Relative species abundance

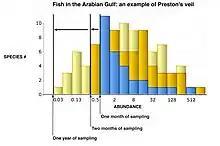
Figure 6. An example of Preston's veil. Fish species abundances sampled using repeated trawling over a one-month (blue bars), two month (gold bars) and one-year period (yellow). One year of sampling indicates that the fish community is log-normally distributed. (derived from Magurran 2004)

Using several data sets (including breeding bird surveys from New York and Pennsylvania and moth collections from Maine, Alberta and Saskatchewan) Frank W. Preston (1948) argued that species abundances (when binned logarithmically in a Preston plot) follow a normal (Gaussian) distribution, partly as a result of the central limit theorem (Figure 4). This means that the abundance distribution is lognormal. According to his argument, the right-skew observed in species abundance frequency histograms (including those described by Fisher "et al." (1943)) was, in fact, a sampling artifact. Given that species toward the left side of the "x"-axis are increasingly rare, they may be missed in a random species sample. As the sample size increases however, the likelihood of collecting rare species in a way that accurately represents their abundance also increases, and more of the normal distribution becomes visible. The point at which rare species cease to be sampled has been termed "Preston's veil line". As the sample size increases Preston's veil is pushed farther to the left and more of the normal curve becomes visible(Figure 6). Williams' moth data, originally used by Fisher to develop the logseries distribution, became increasingly lognormal as more years of sampling were completed.